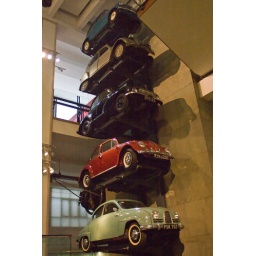
Display of cars on a wall at the London Science MuseumTaken indoors in poor light with ISO1600 and flash.